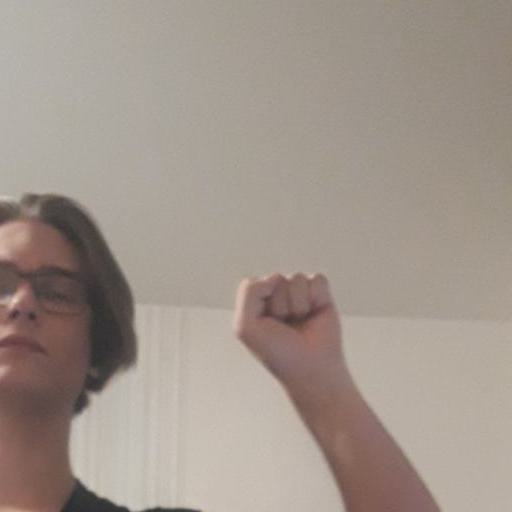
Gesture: fist